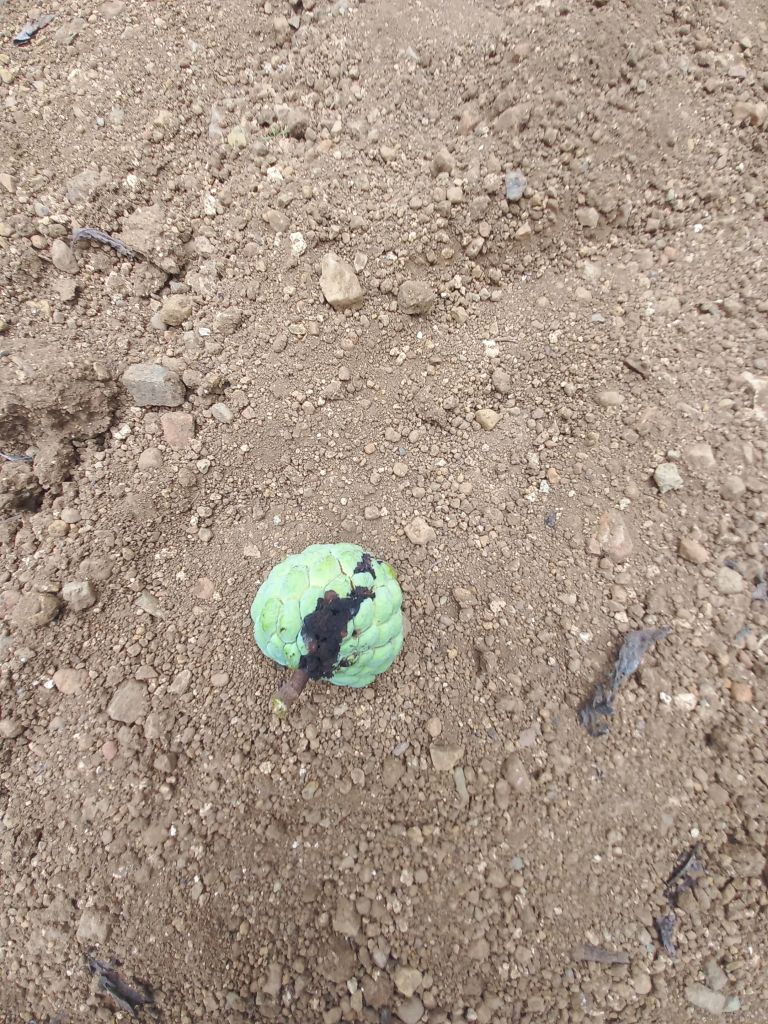
Disease label: Diplodia Rot